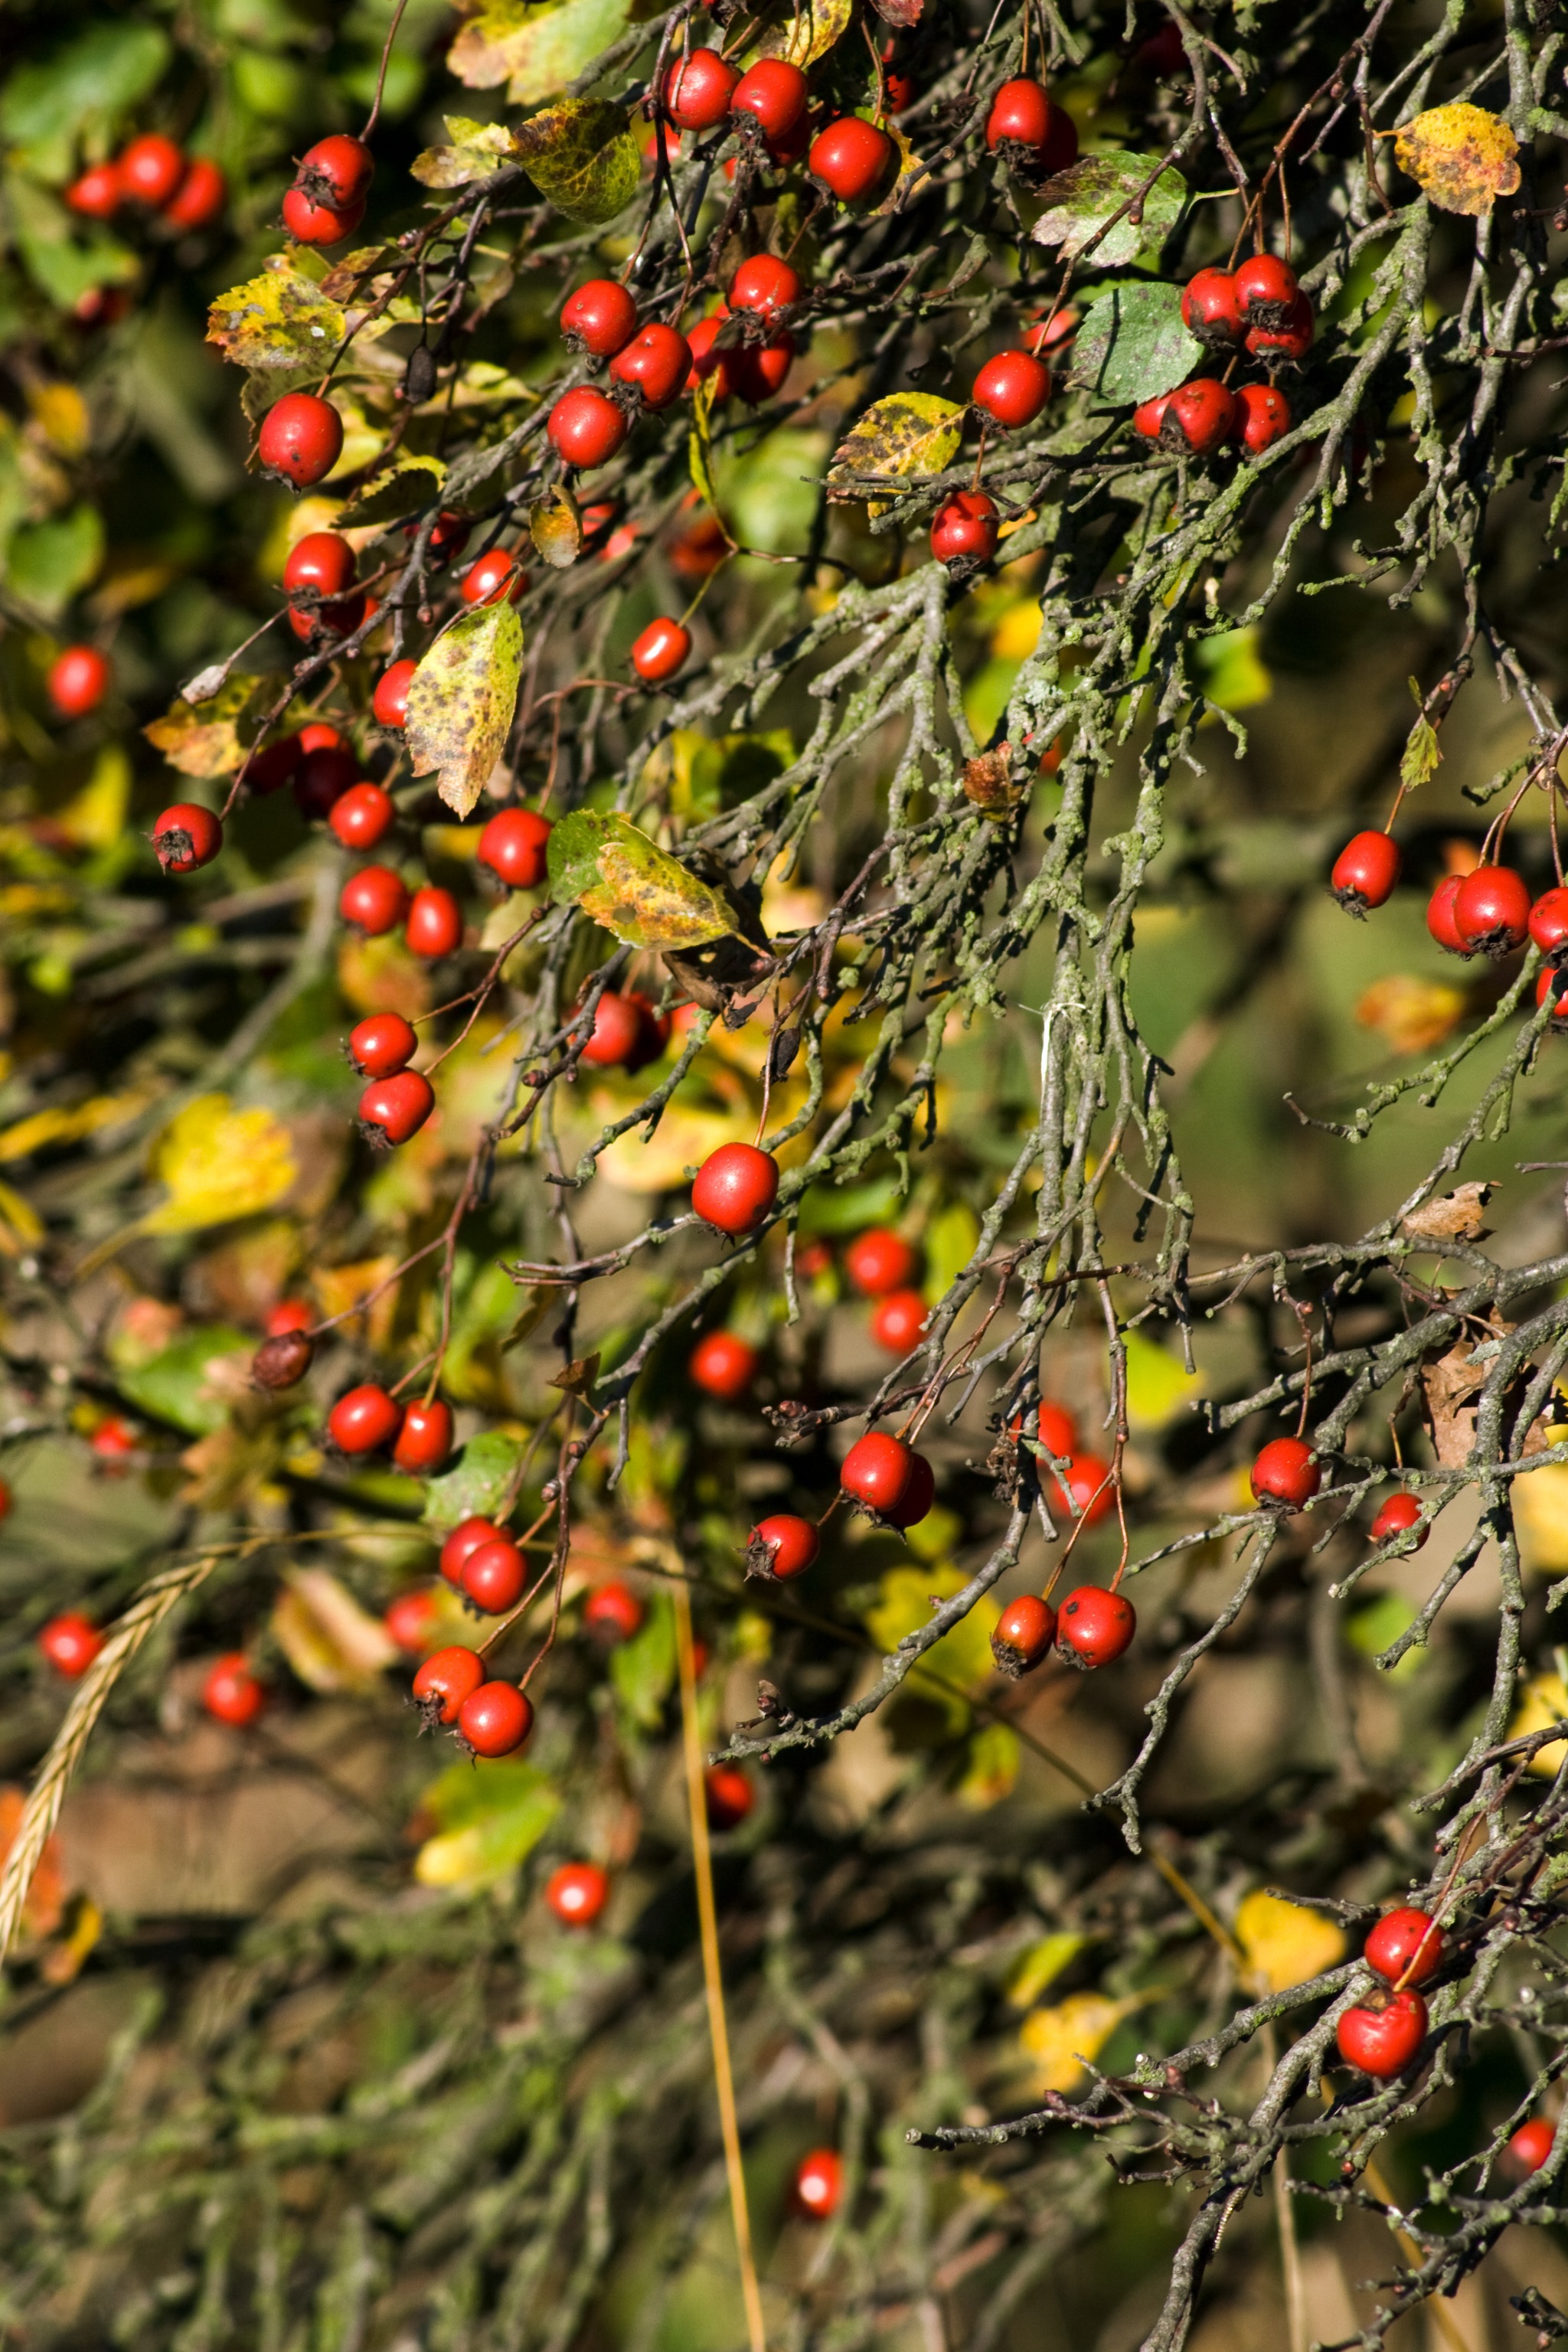
tree, nature, branch, plant, fruit, berry, leaf, flower, wild, bush, food, red, produce, evergreen, autumn, botany, medicine, flora, health, season, holly, shrub, rowan, hawthorn, crataegus, rose hip, flowering plant, haw, woody plant, land plant, aquifoliaceae, aquifoliales